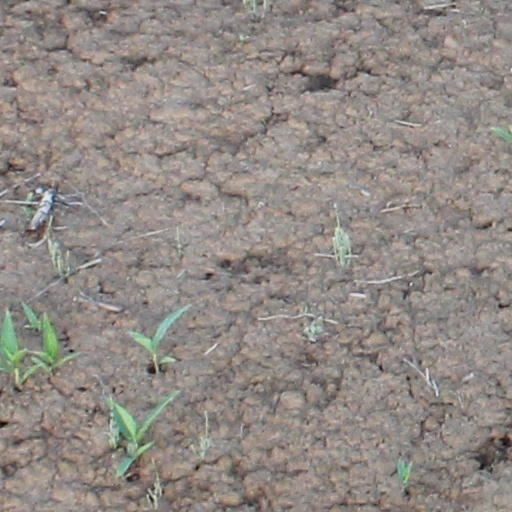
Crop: wheat